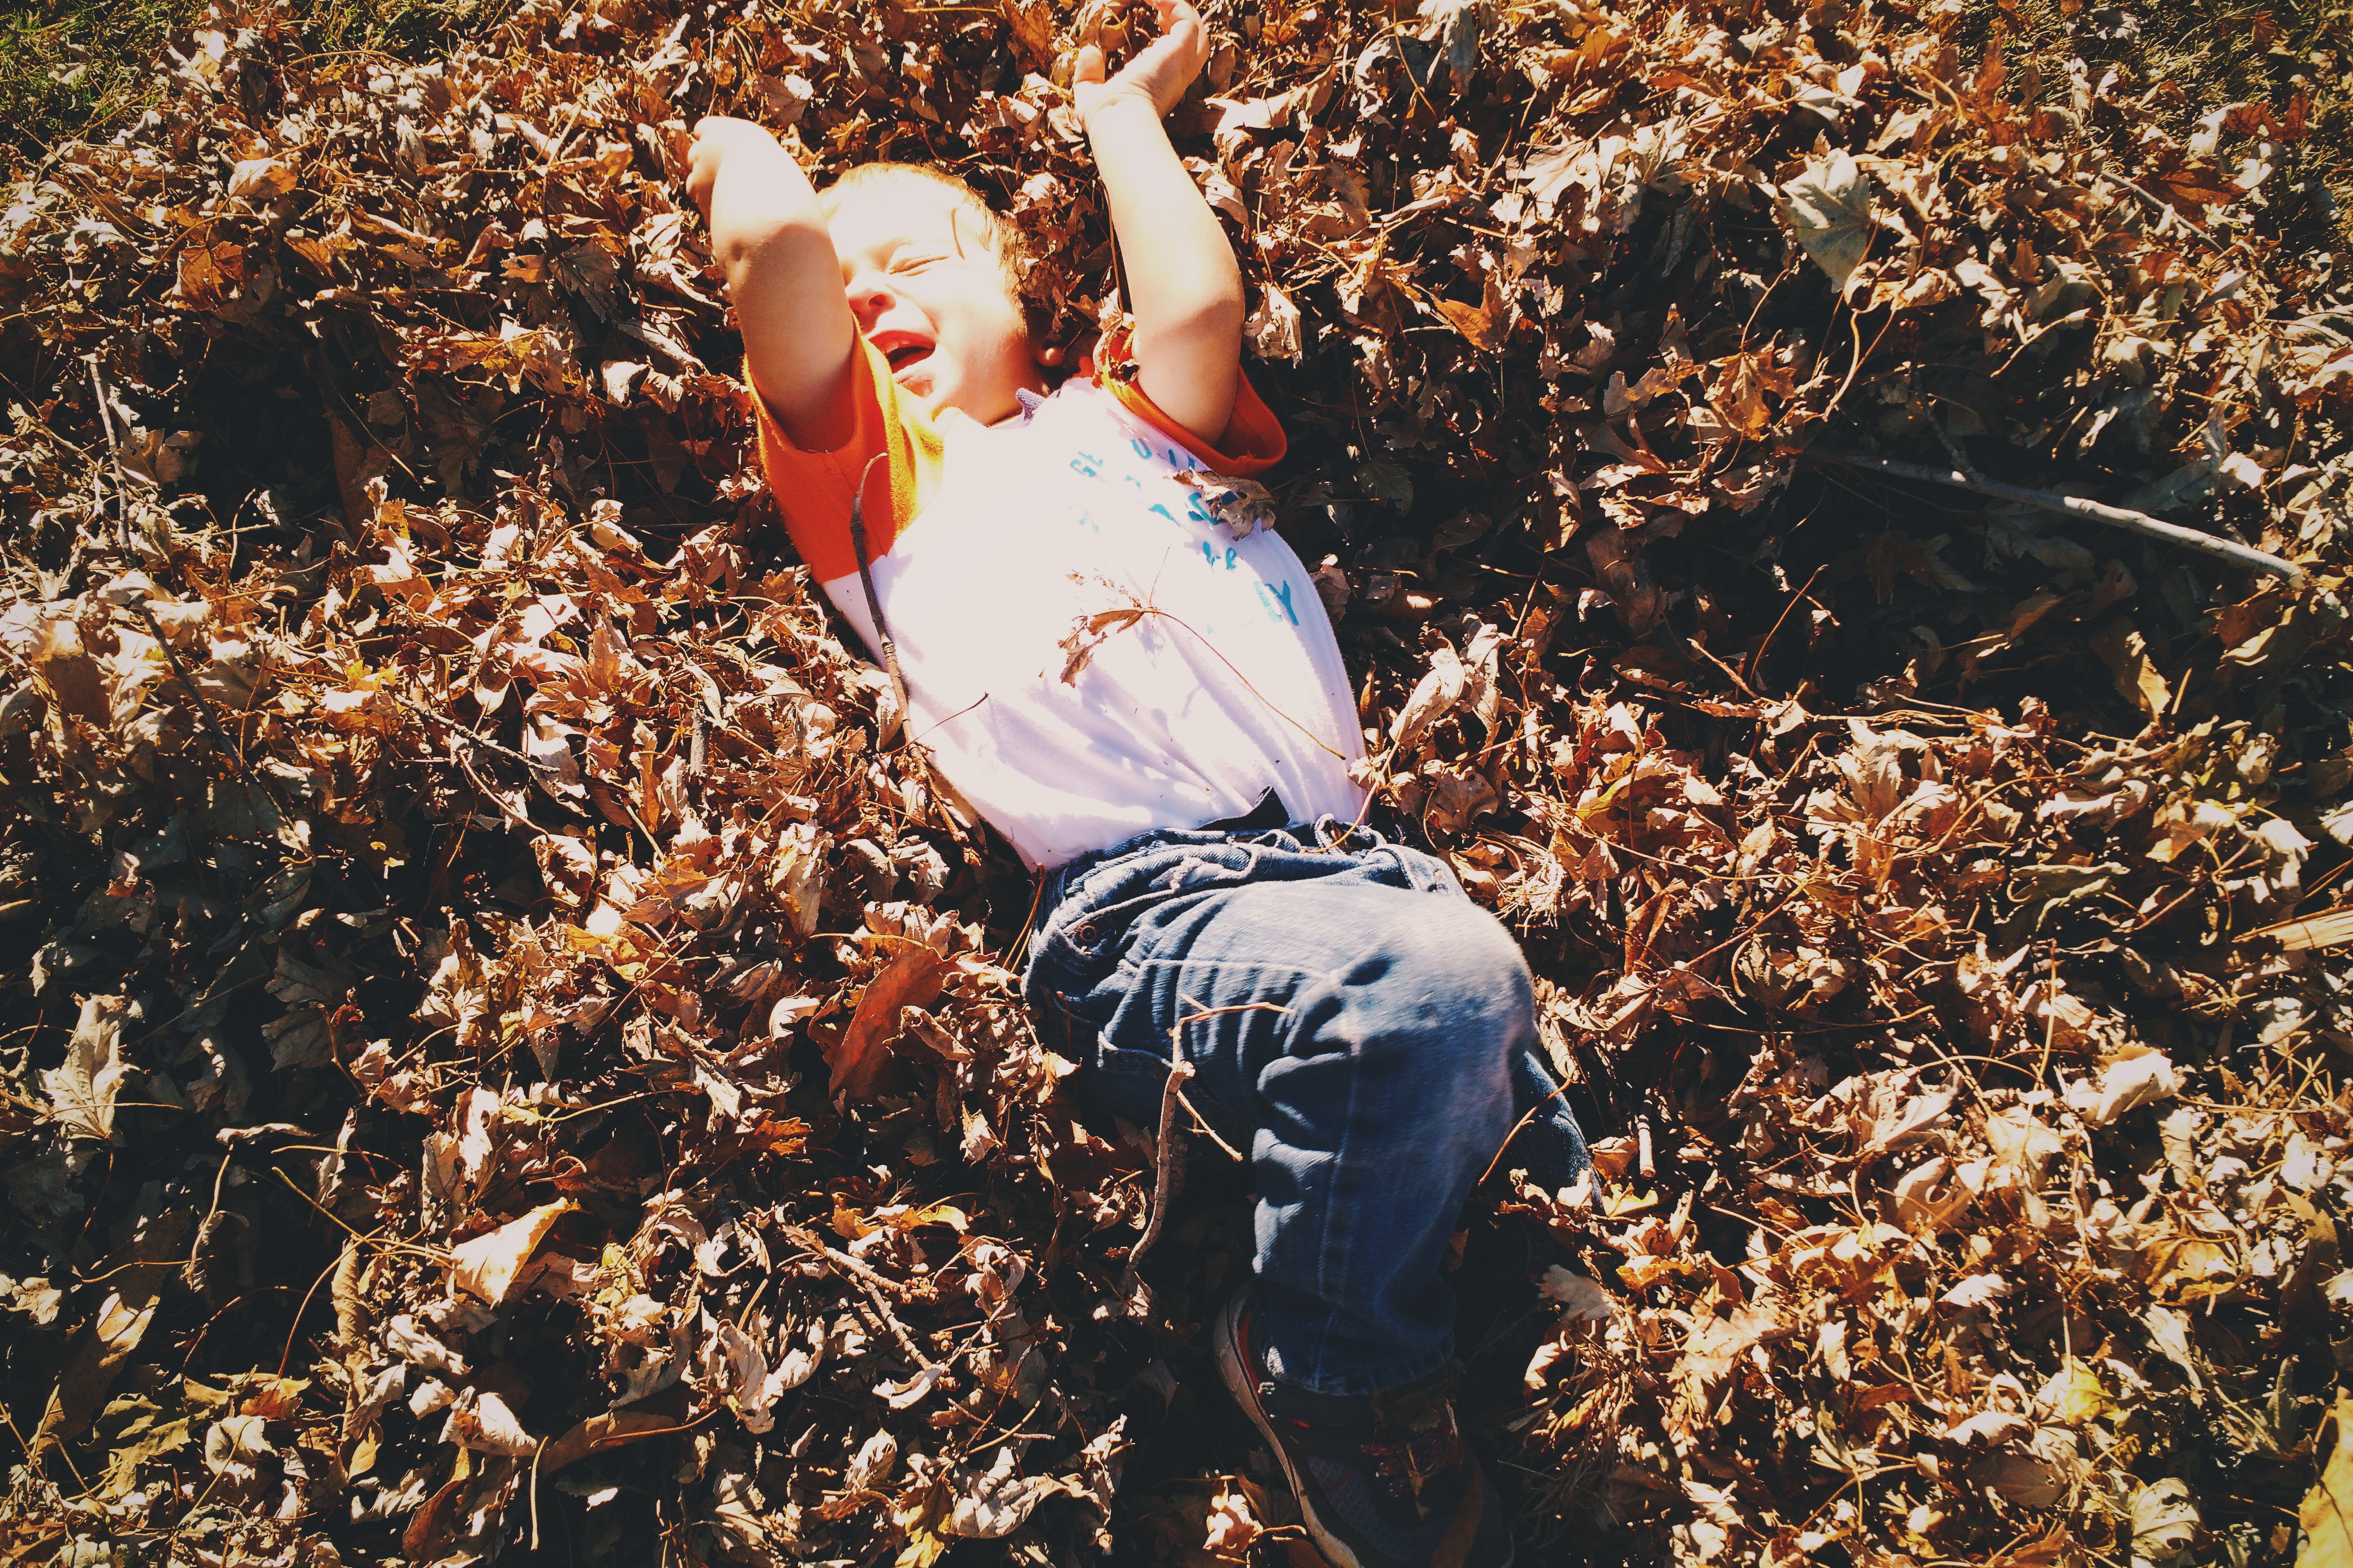
people, photography, play, sunlight, fall, kid, spring, autumn, child, season, outdoors, fun, happy, daylight, photograph, enjoyment